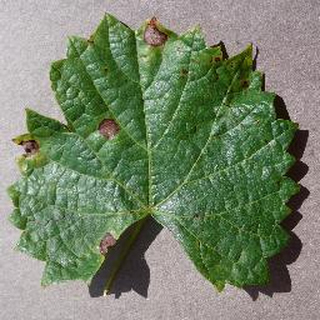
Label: grape_black_rot